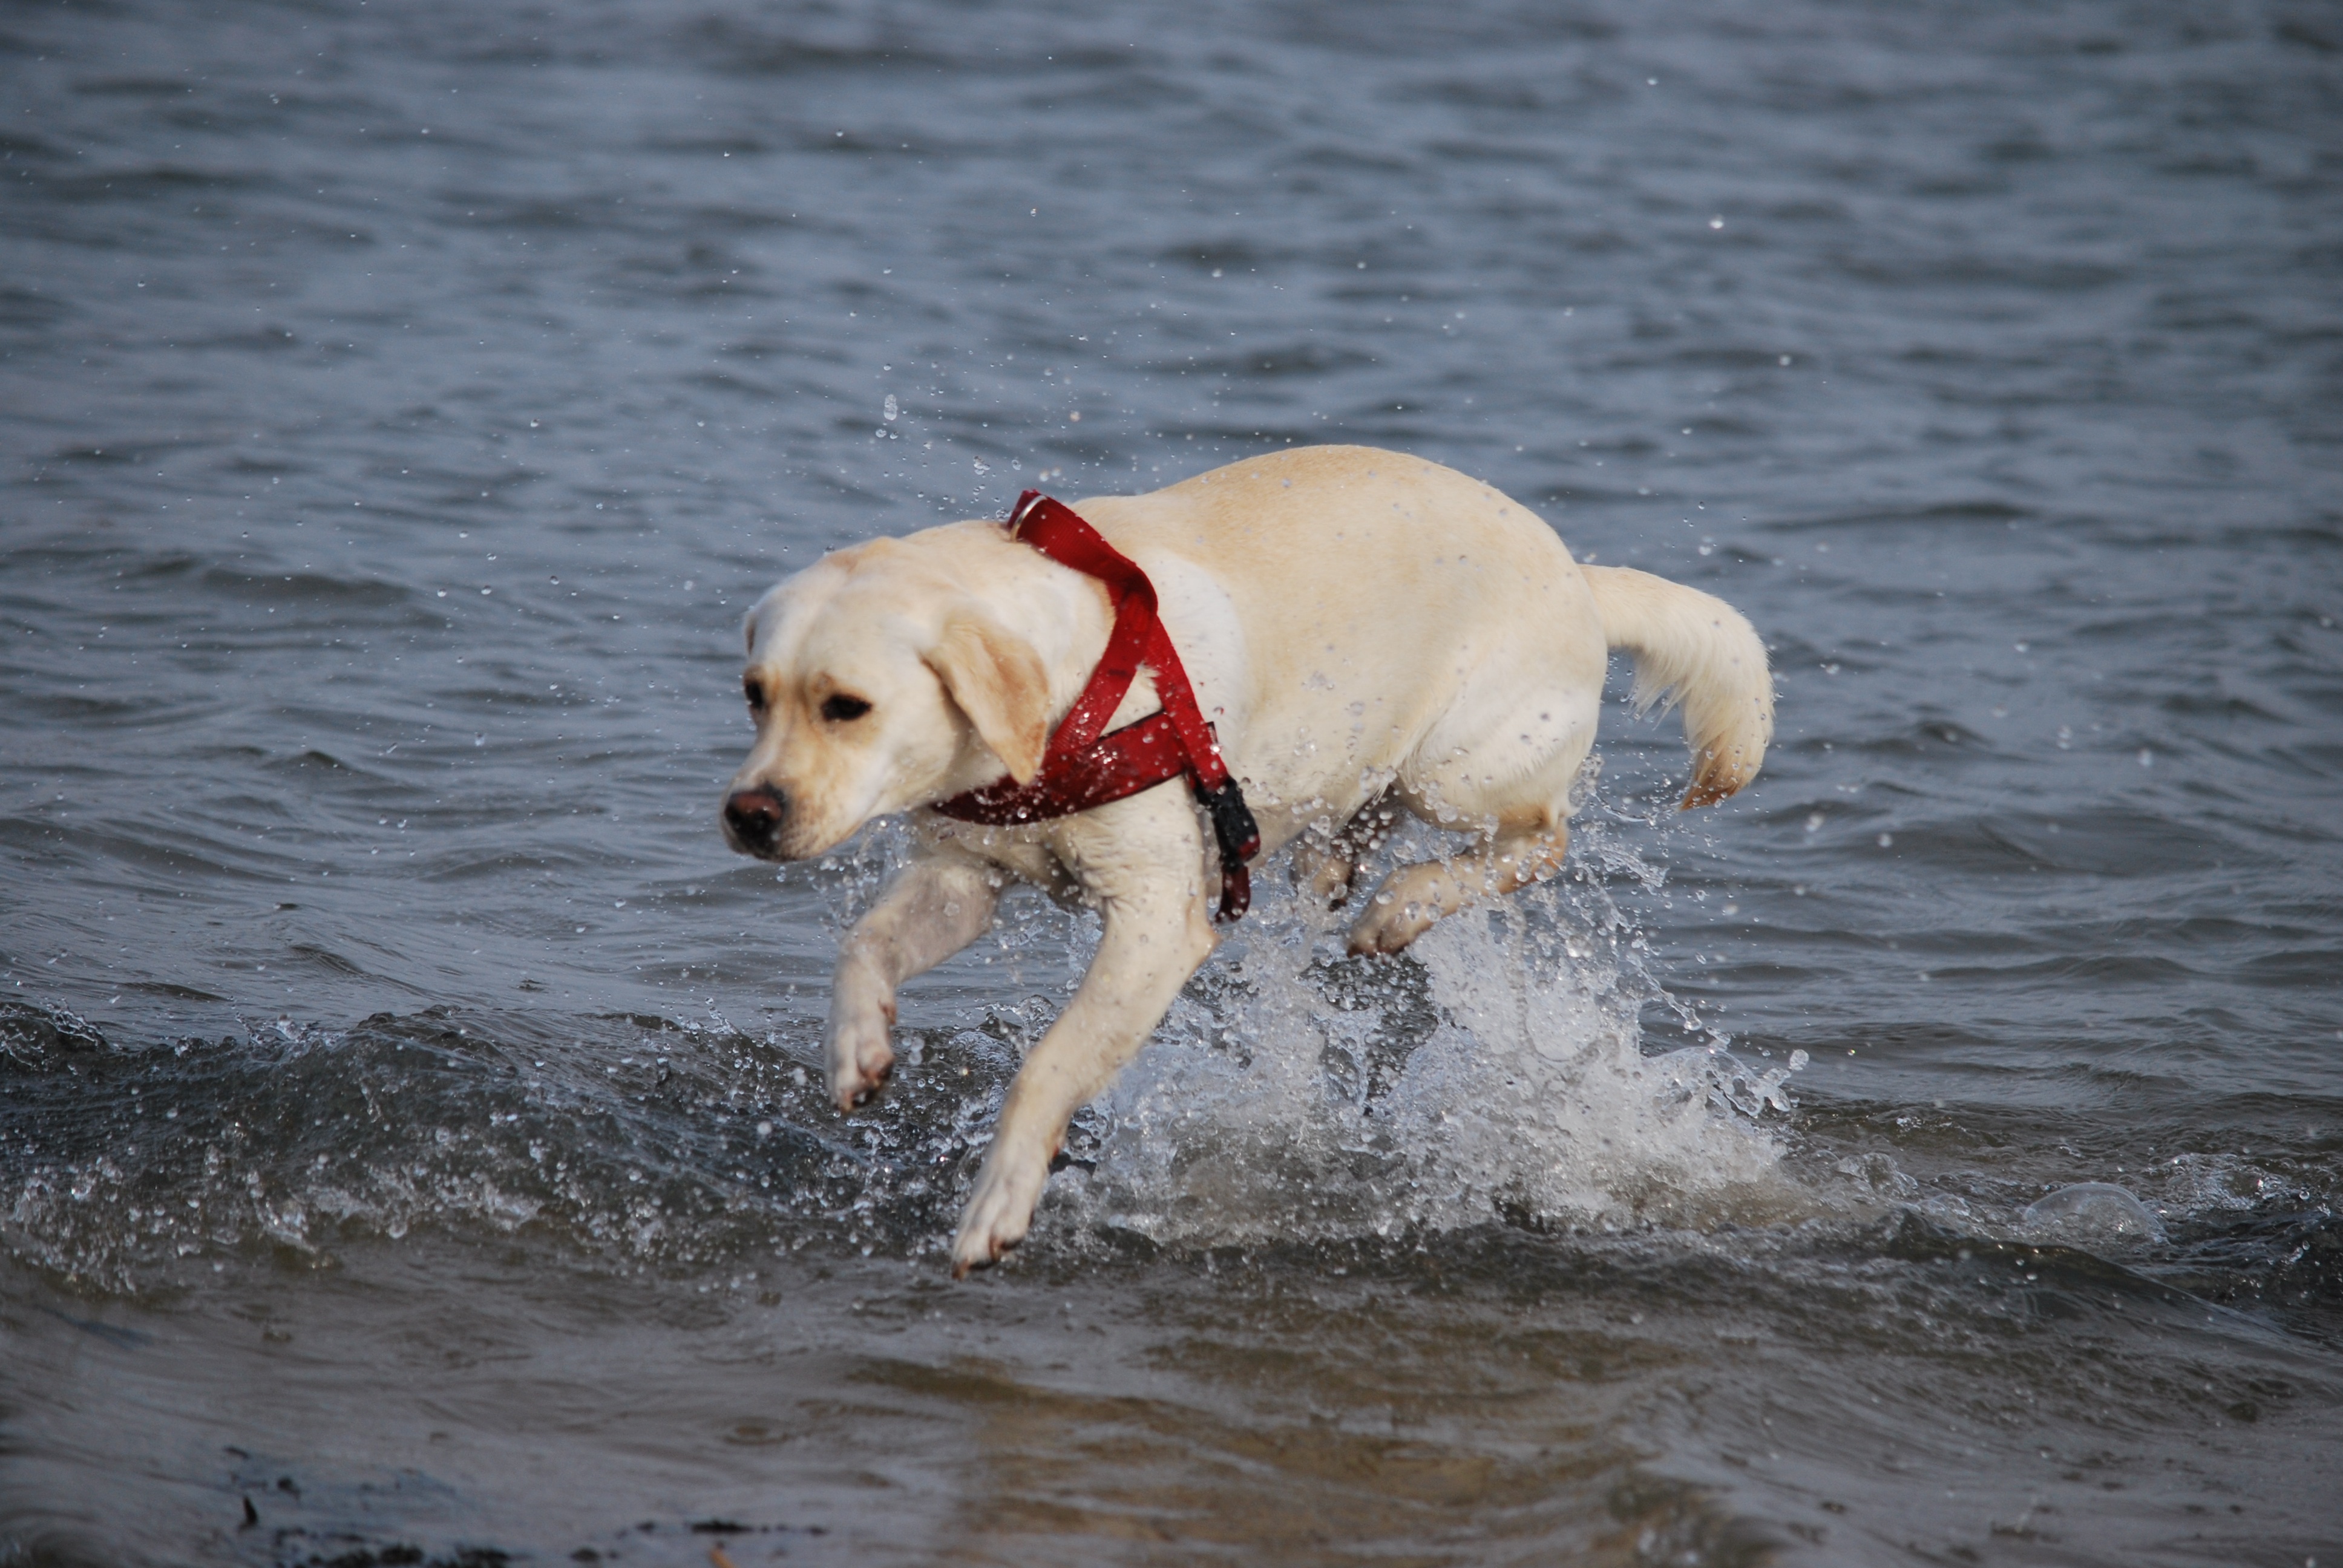
water, white, puppy, dog, animal, walk, mammal, golden retriever, vertebrate, labrador retriever, labrador, elbe, retriever, dog like mammal